45th Anti-Aircraft Brigade (United Kingdom)

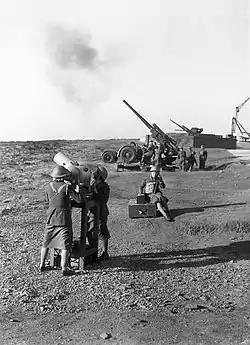
ATS women operating instruments on an HAA gun site.

There were frequent moves of sub-units as reinforcements were integrated into the defences, and as opportunities arose for training. During this period, 45 AA Bde was commanded by Brig Cuthbert Baynham, DSO.